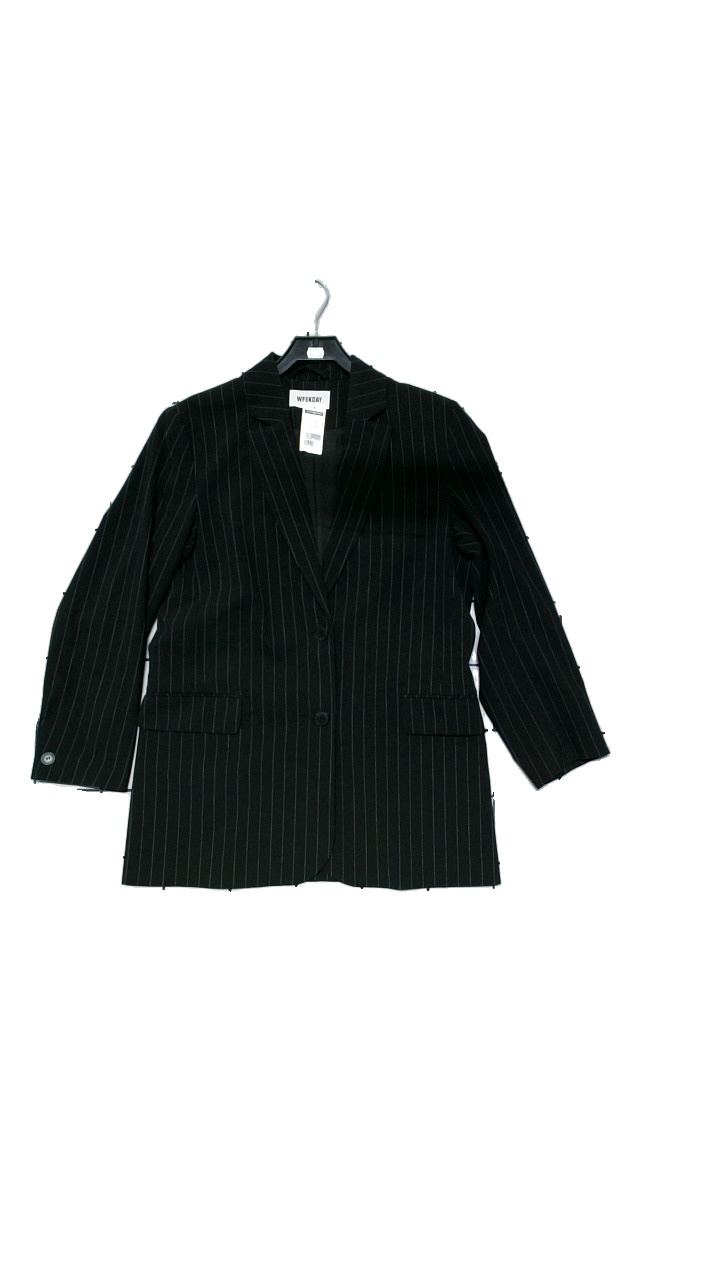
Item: Blazer (Ladies)
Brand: Weekday
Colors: Black, White
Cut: Regular
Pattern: Striped
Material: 67% polyester, 29% viscose, 4% elastane
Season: All
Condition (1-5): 5
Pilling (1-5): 3
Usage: Reuse
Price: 100-150